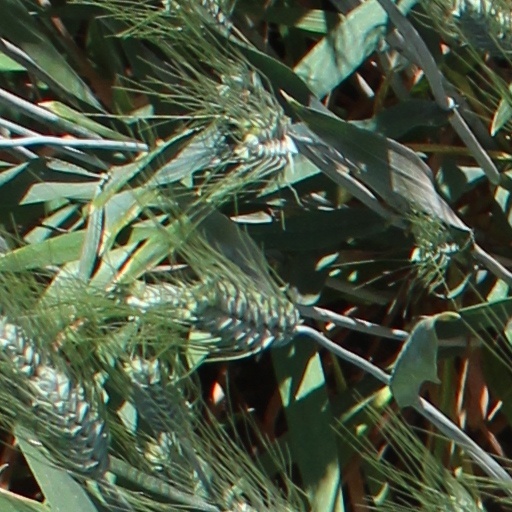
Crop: wheat